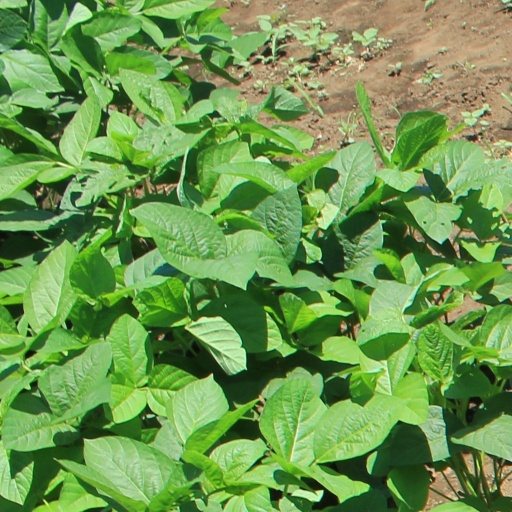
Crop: soybean